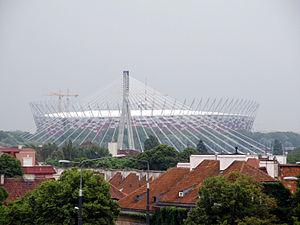
Le stade national de Varsovie et le pont Świętokrzyski.